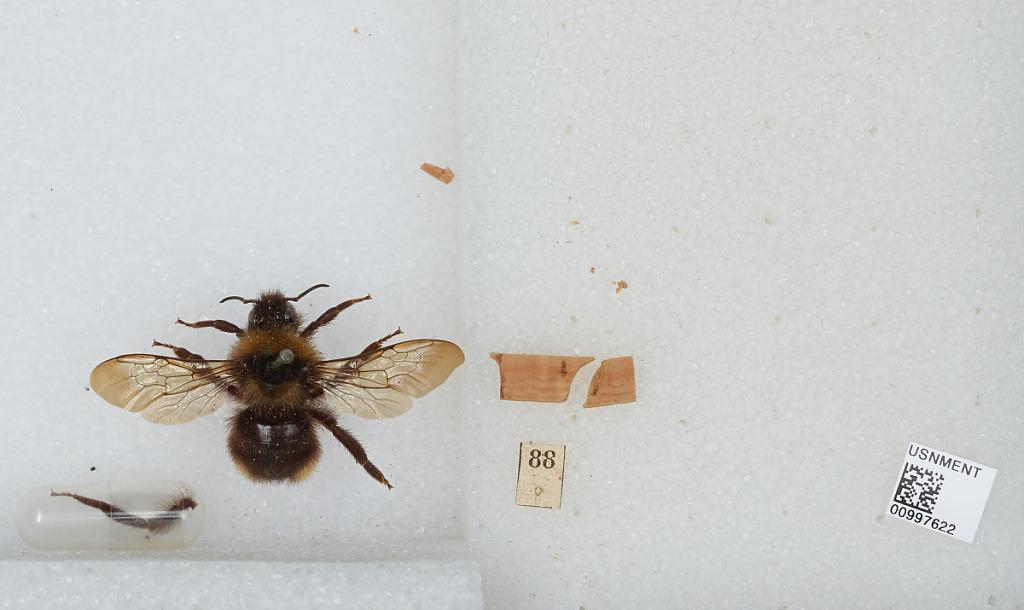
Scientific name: Bombus (Psithyrus) campestris Panzer